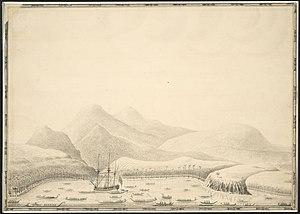
La Sagitaria est une île de l’océan Pacifique découverte le 13 février 1606 par l’expédition du navigateur portugais Pedro Fernandez de Quiros, placé sous les ordres du Roi Philippe III d’Espagne. Cette expédition avait pour objectif de se rendre aux îles Salomon - où Alvaro de Mendana et Quiros avaient établi une première colonie en 1595 - tout en essayant de découvrir et évangéliser d’autres terres, dont notamment le continent austral supposé occuper le sud de l’océan pacifique.